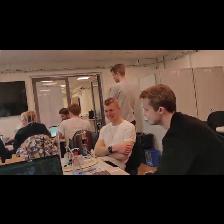
Label: Human